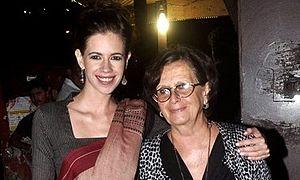
Kalki Koechlin, née le 10 janvier 1984 à Pondichéry, est une actrice française travaillant en Inde.